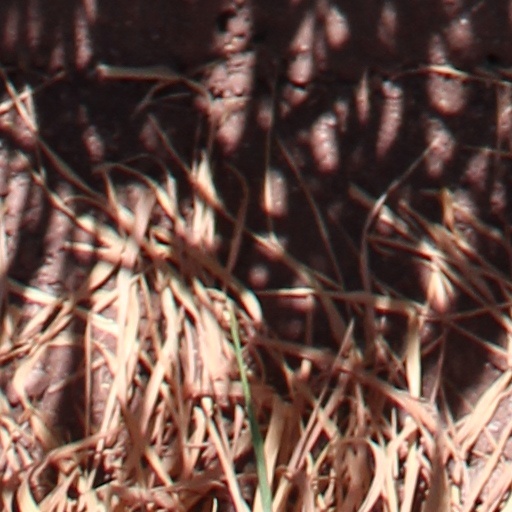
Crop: wheat